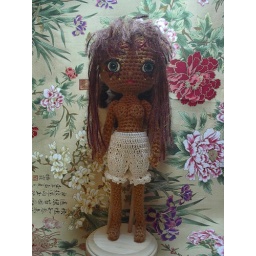
Completed Steam Punk gal, waiting for her corset dress and bloomers. She is standing up in borrowed bloomers :-)